Encarnación de Díaz

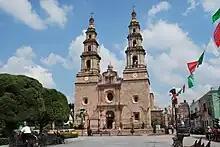
View of the parish church from the main plaza

The center of the town is the main square called the Plaza de Armas. Originally, this spot had a fountain that provided the community's potable water needs. This plaza contains a kiosk in the center, walking paths, benches and trees which have been cut into the shapes of animals.